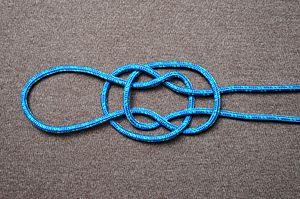
Le nœud d'élingue est un nœud proche du noeud de capelage, utilisé autrefois comme collier de fortune pour les pièces de gréement endommagé. Cet usage, rare, est tombé en désuétude. Ce nœud est utilisé aujourd'hui en marine, pour attacher une bouteille dans un sillage pour la refroidir.